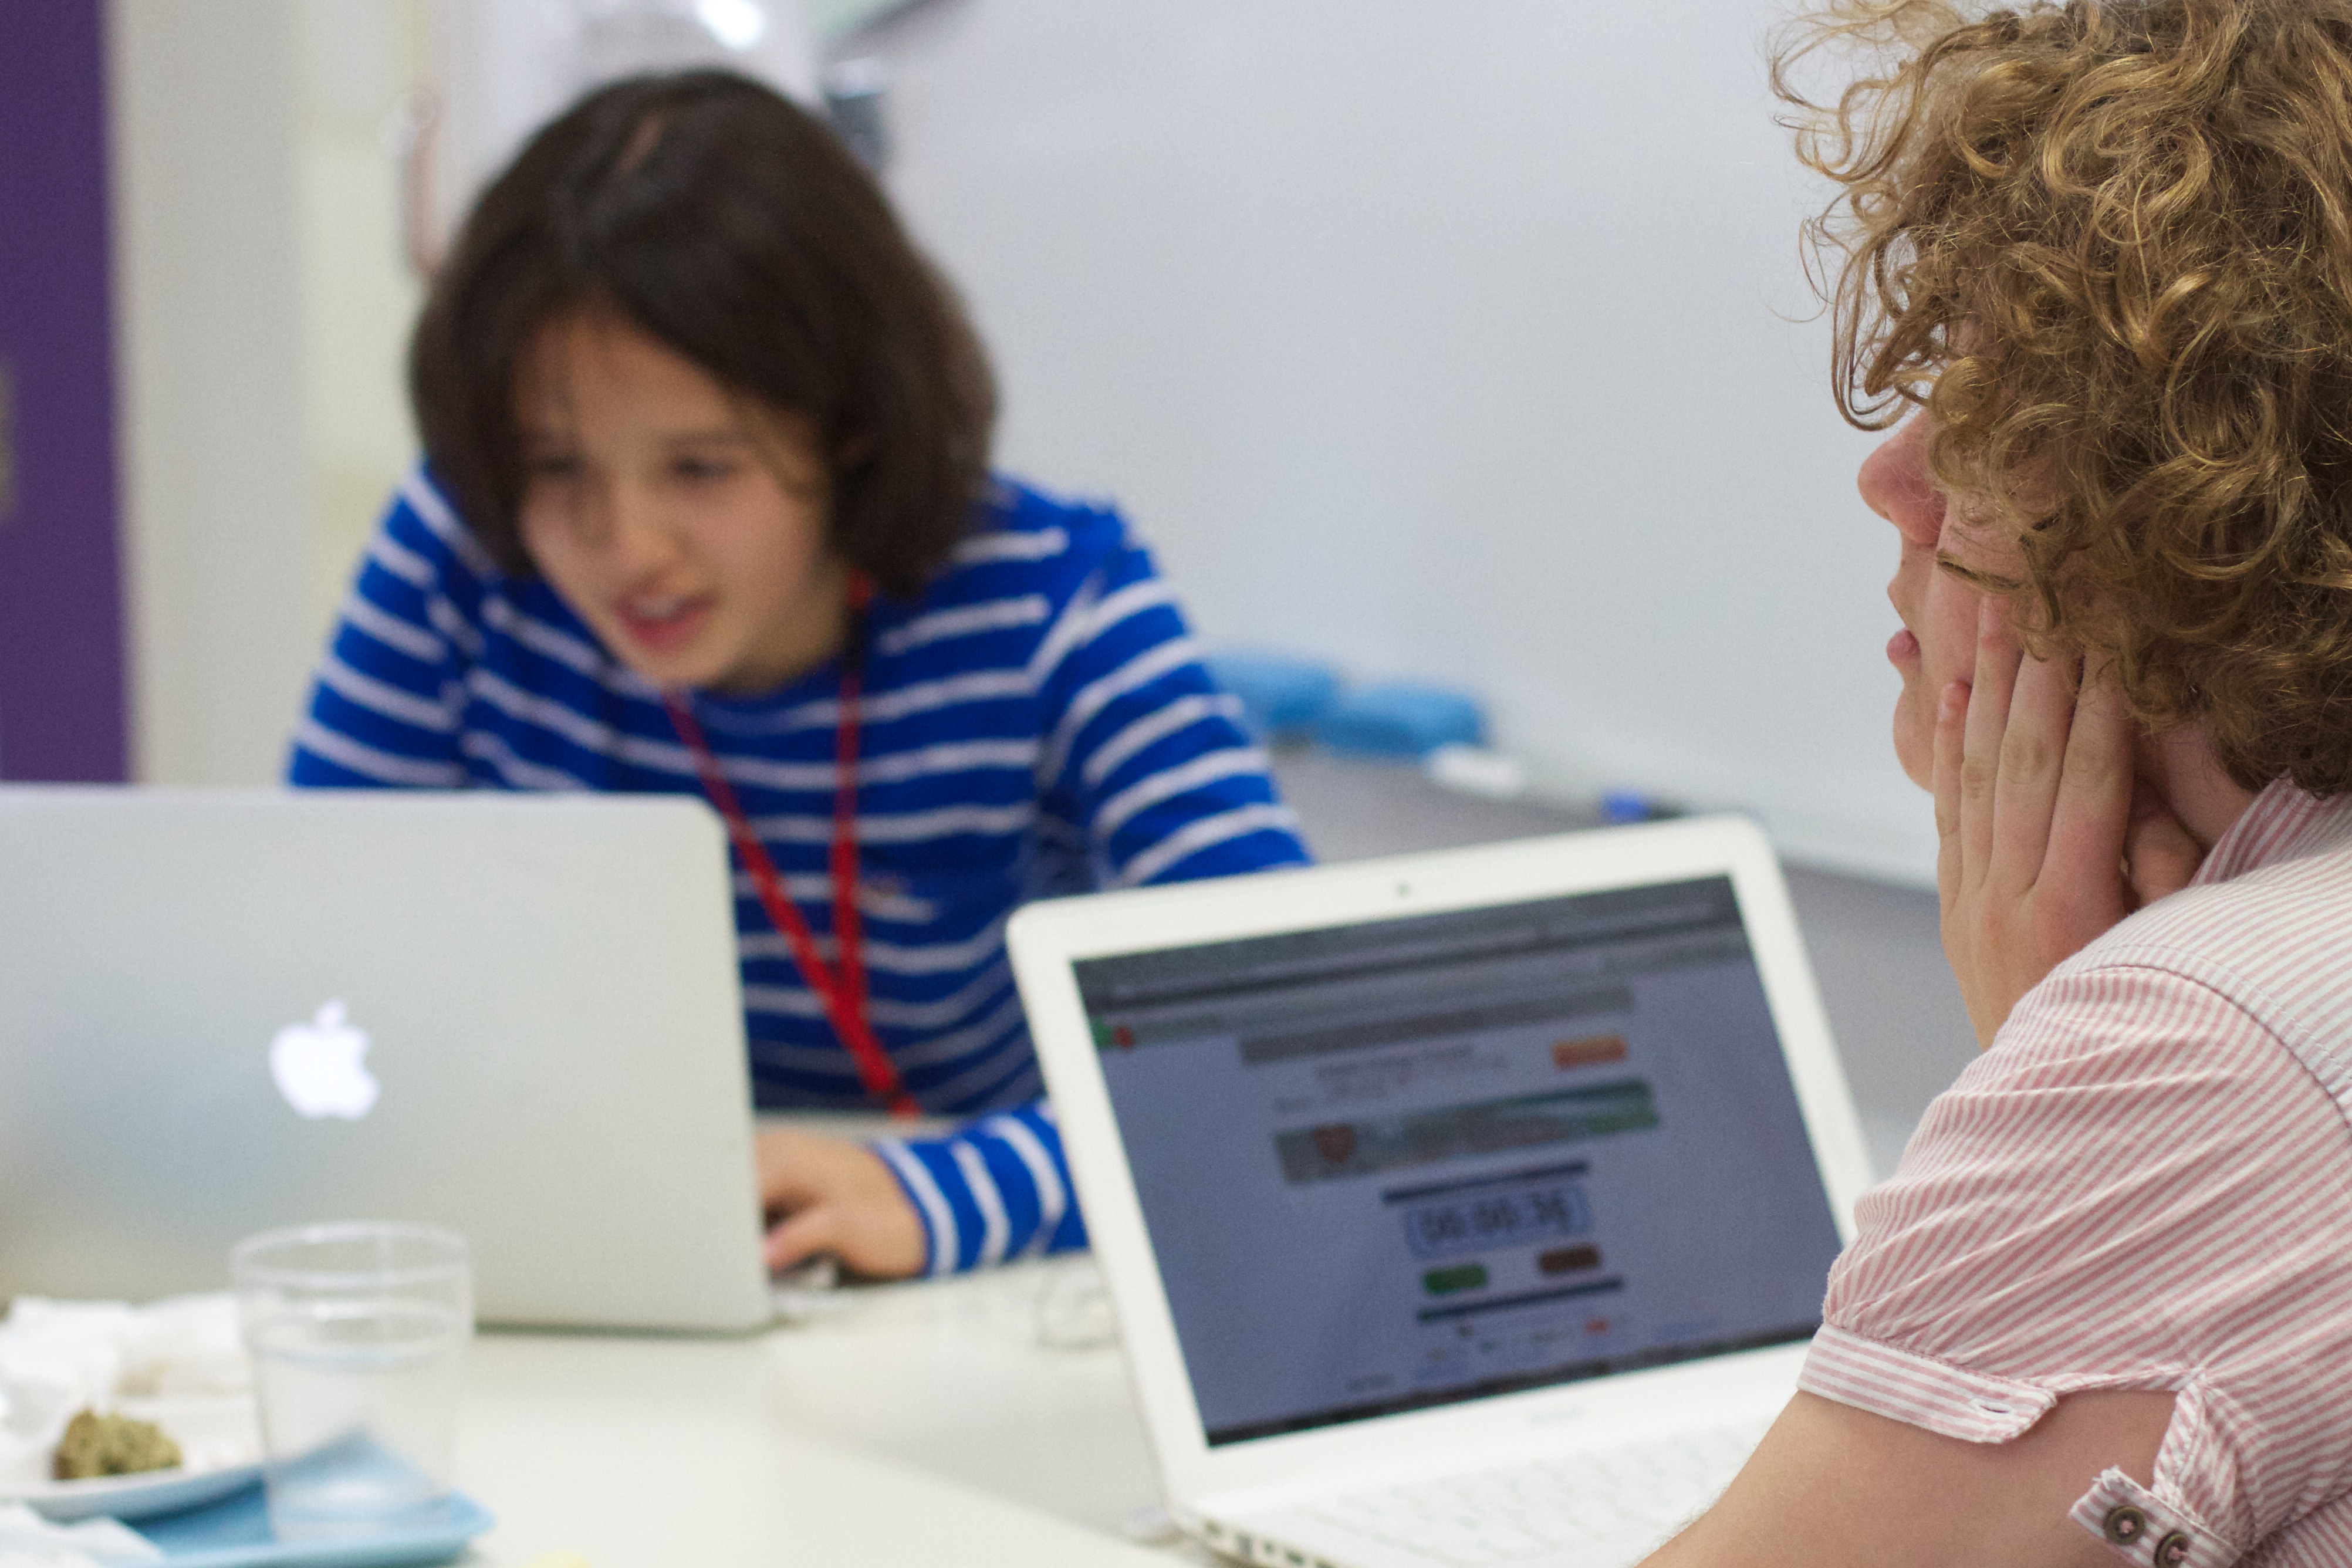
writing, person, child, education, learning, flatclass2013, homework